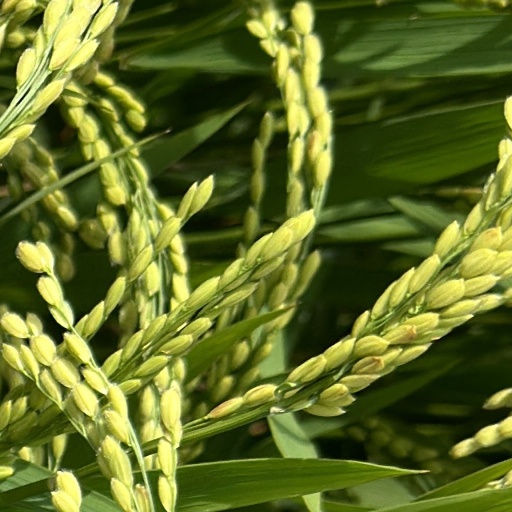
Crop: rice